Angel Eyes (film)

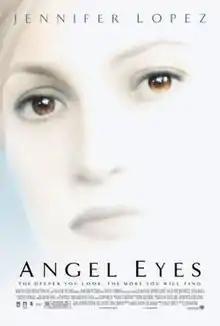
Theatrical release poster

Angel Eyes is a 2001 American romantic drama film directed by Luis Mandoki and starring Jennifer Lopez, Jim Caviezel, Terrence Howard, and Jeremy Sisto. Written by Gerald Di Pego, the film is about a mysterious man who finds himself drawn to a female police officer with whom he forms a relationship that helps each to deal with trauma from their past. The original music score was composed by Marco Beltrami. The film received ALMA Award Nominations for Outstanding Actress (Jennifer Lopez) and Outstanding Director (Luis Mandoki).